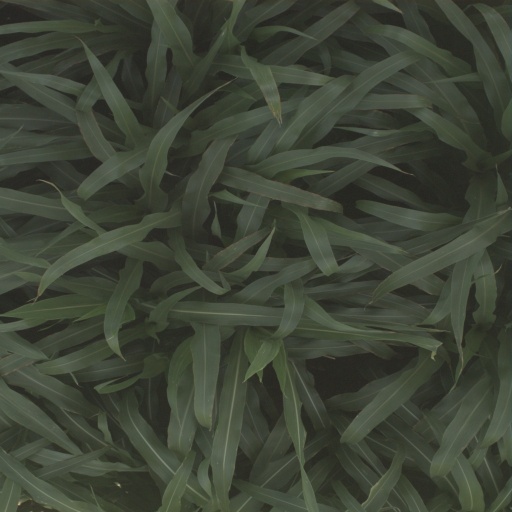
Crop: sorghum